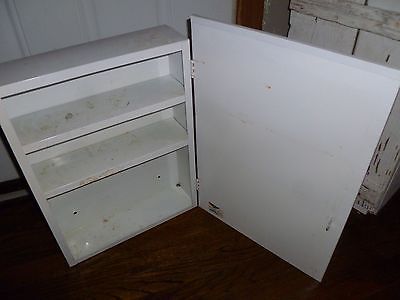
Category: cabinet